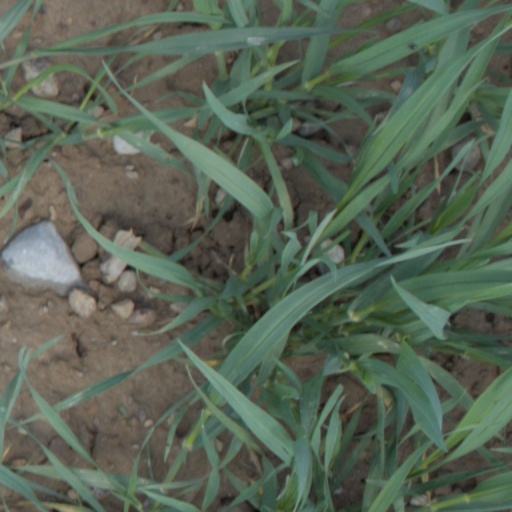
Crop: wheat